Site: brandenburg
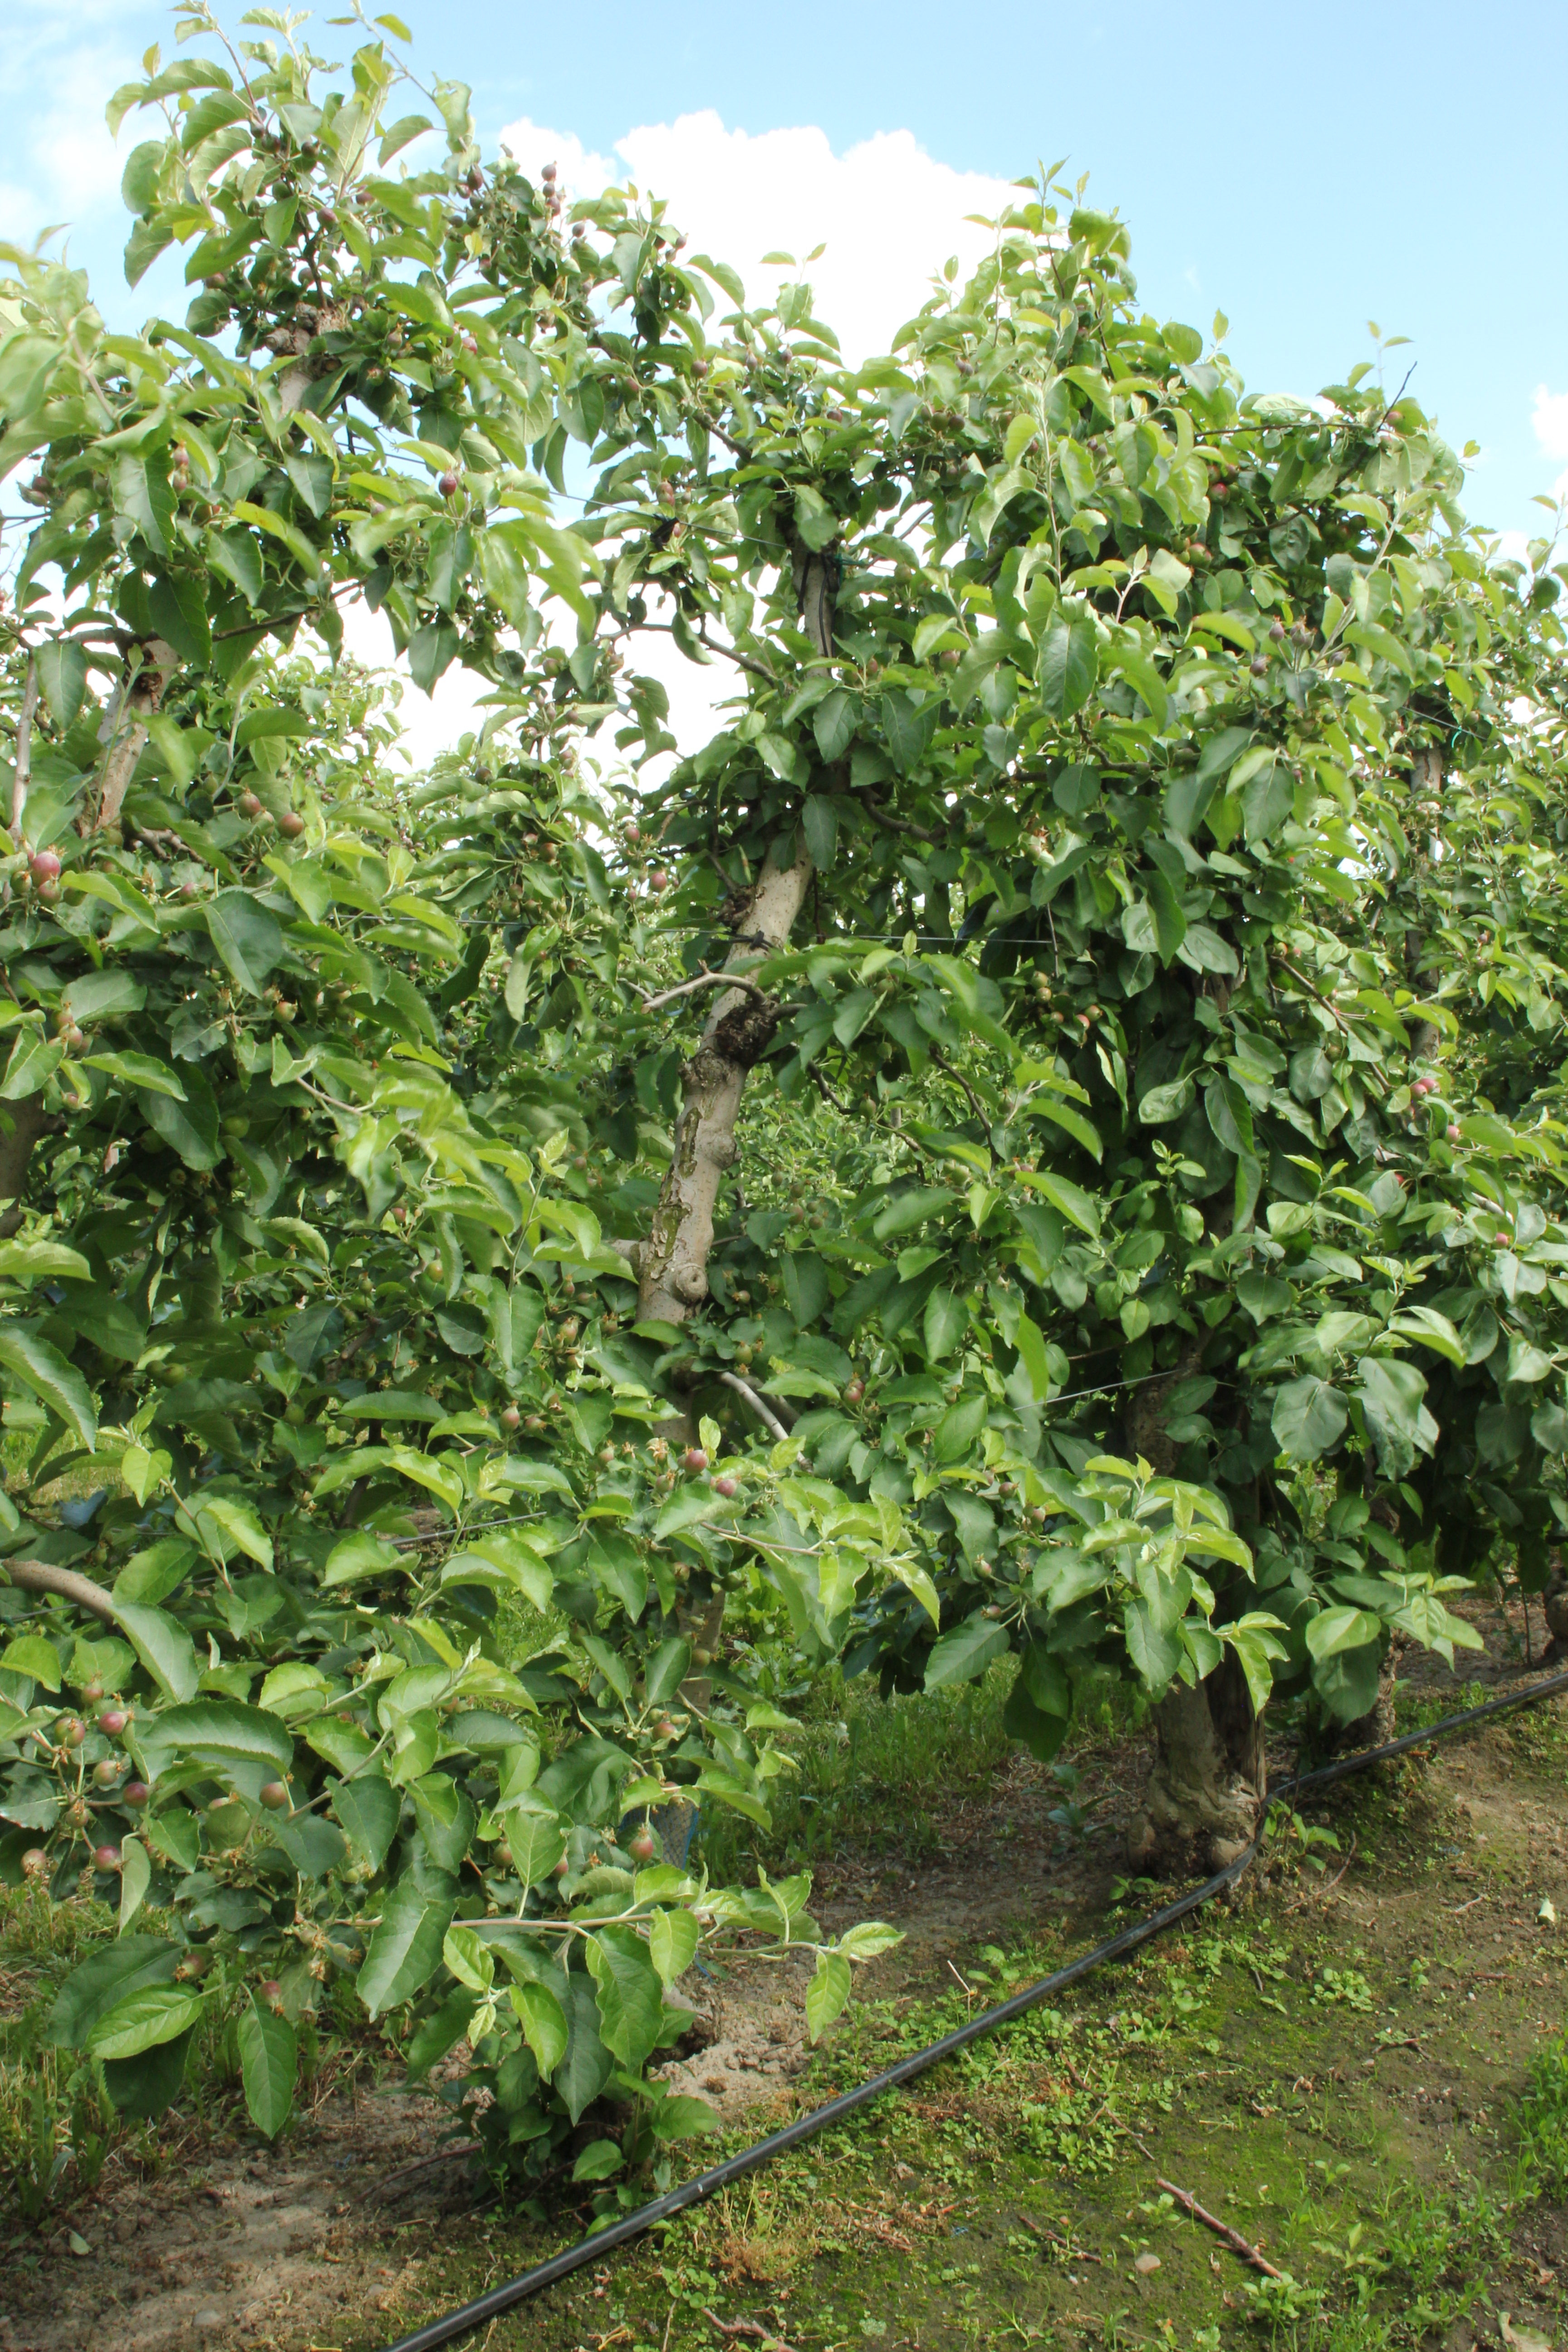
Growth stage (BBCH 72): Development of fruit